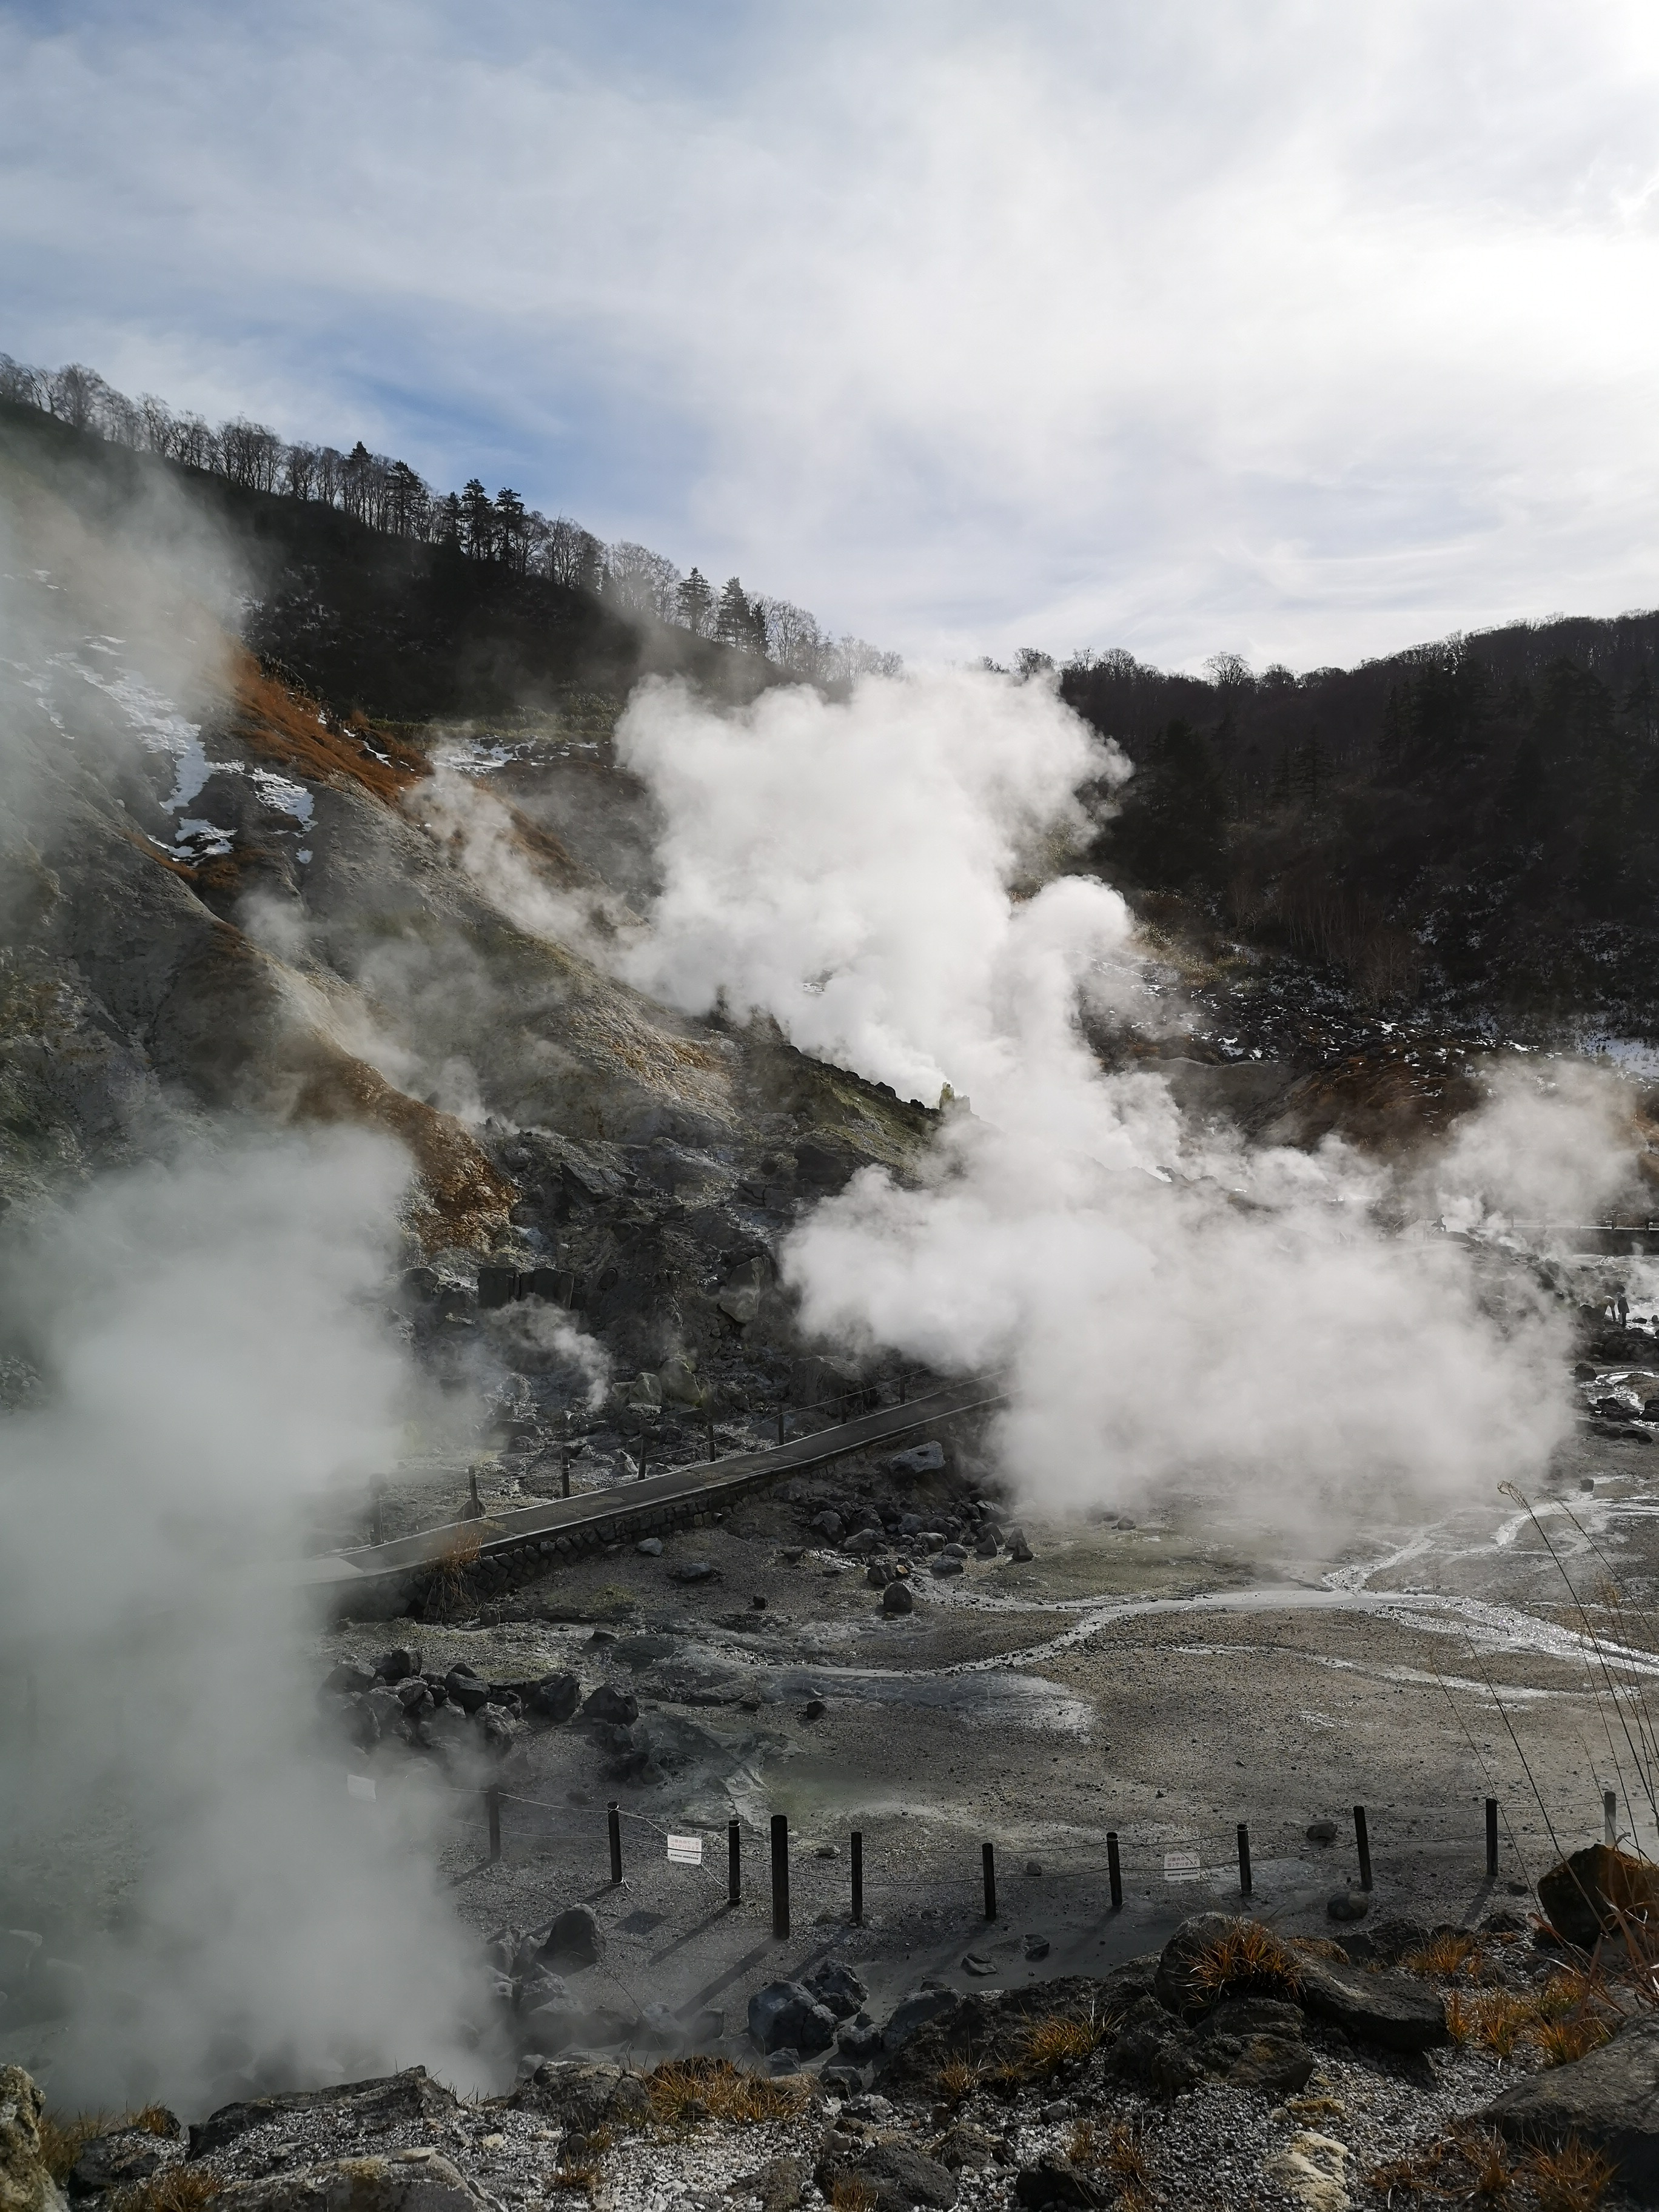
hot, spring, sky, cloud, hot spring, steam, smoke, geological phenomenon, pollution, tree, mountain, geology, geyser, event, rock, hill, landscape, natural landscape, vacation